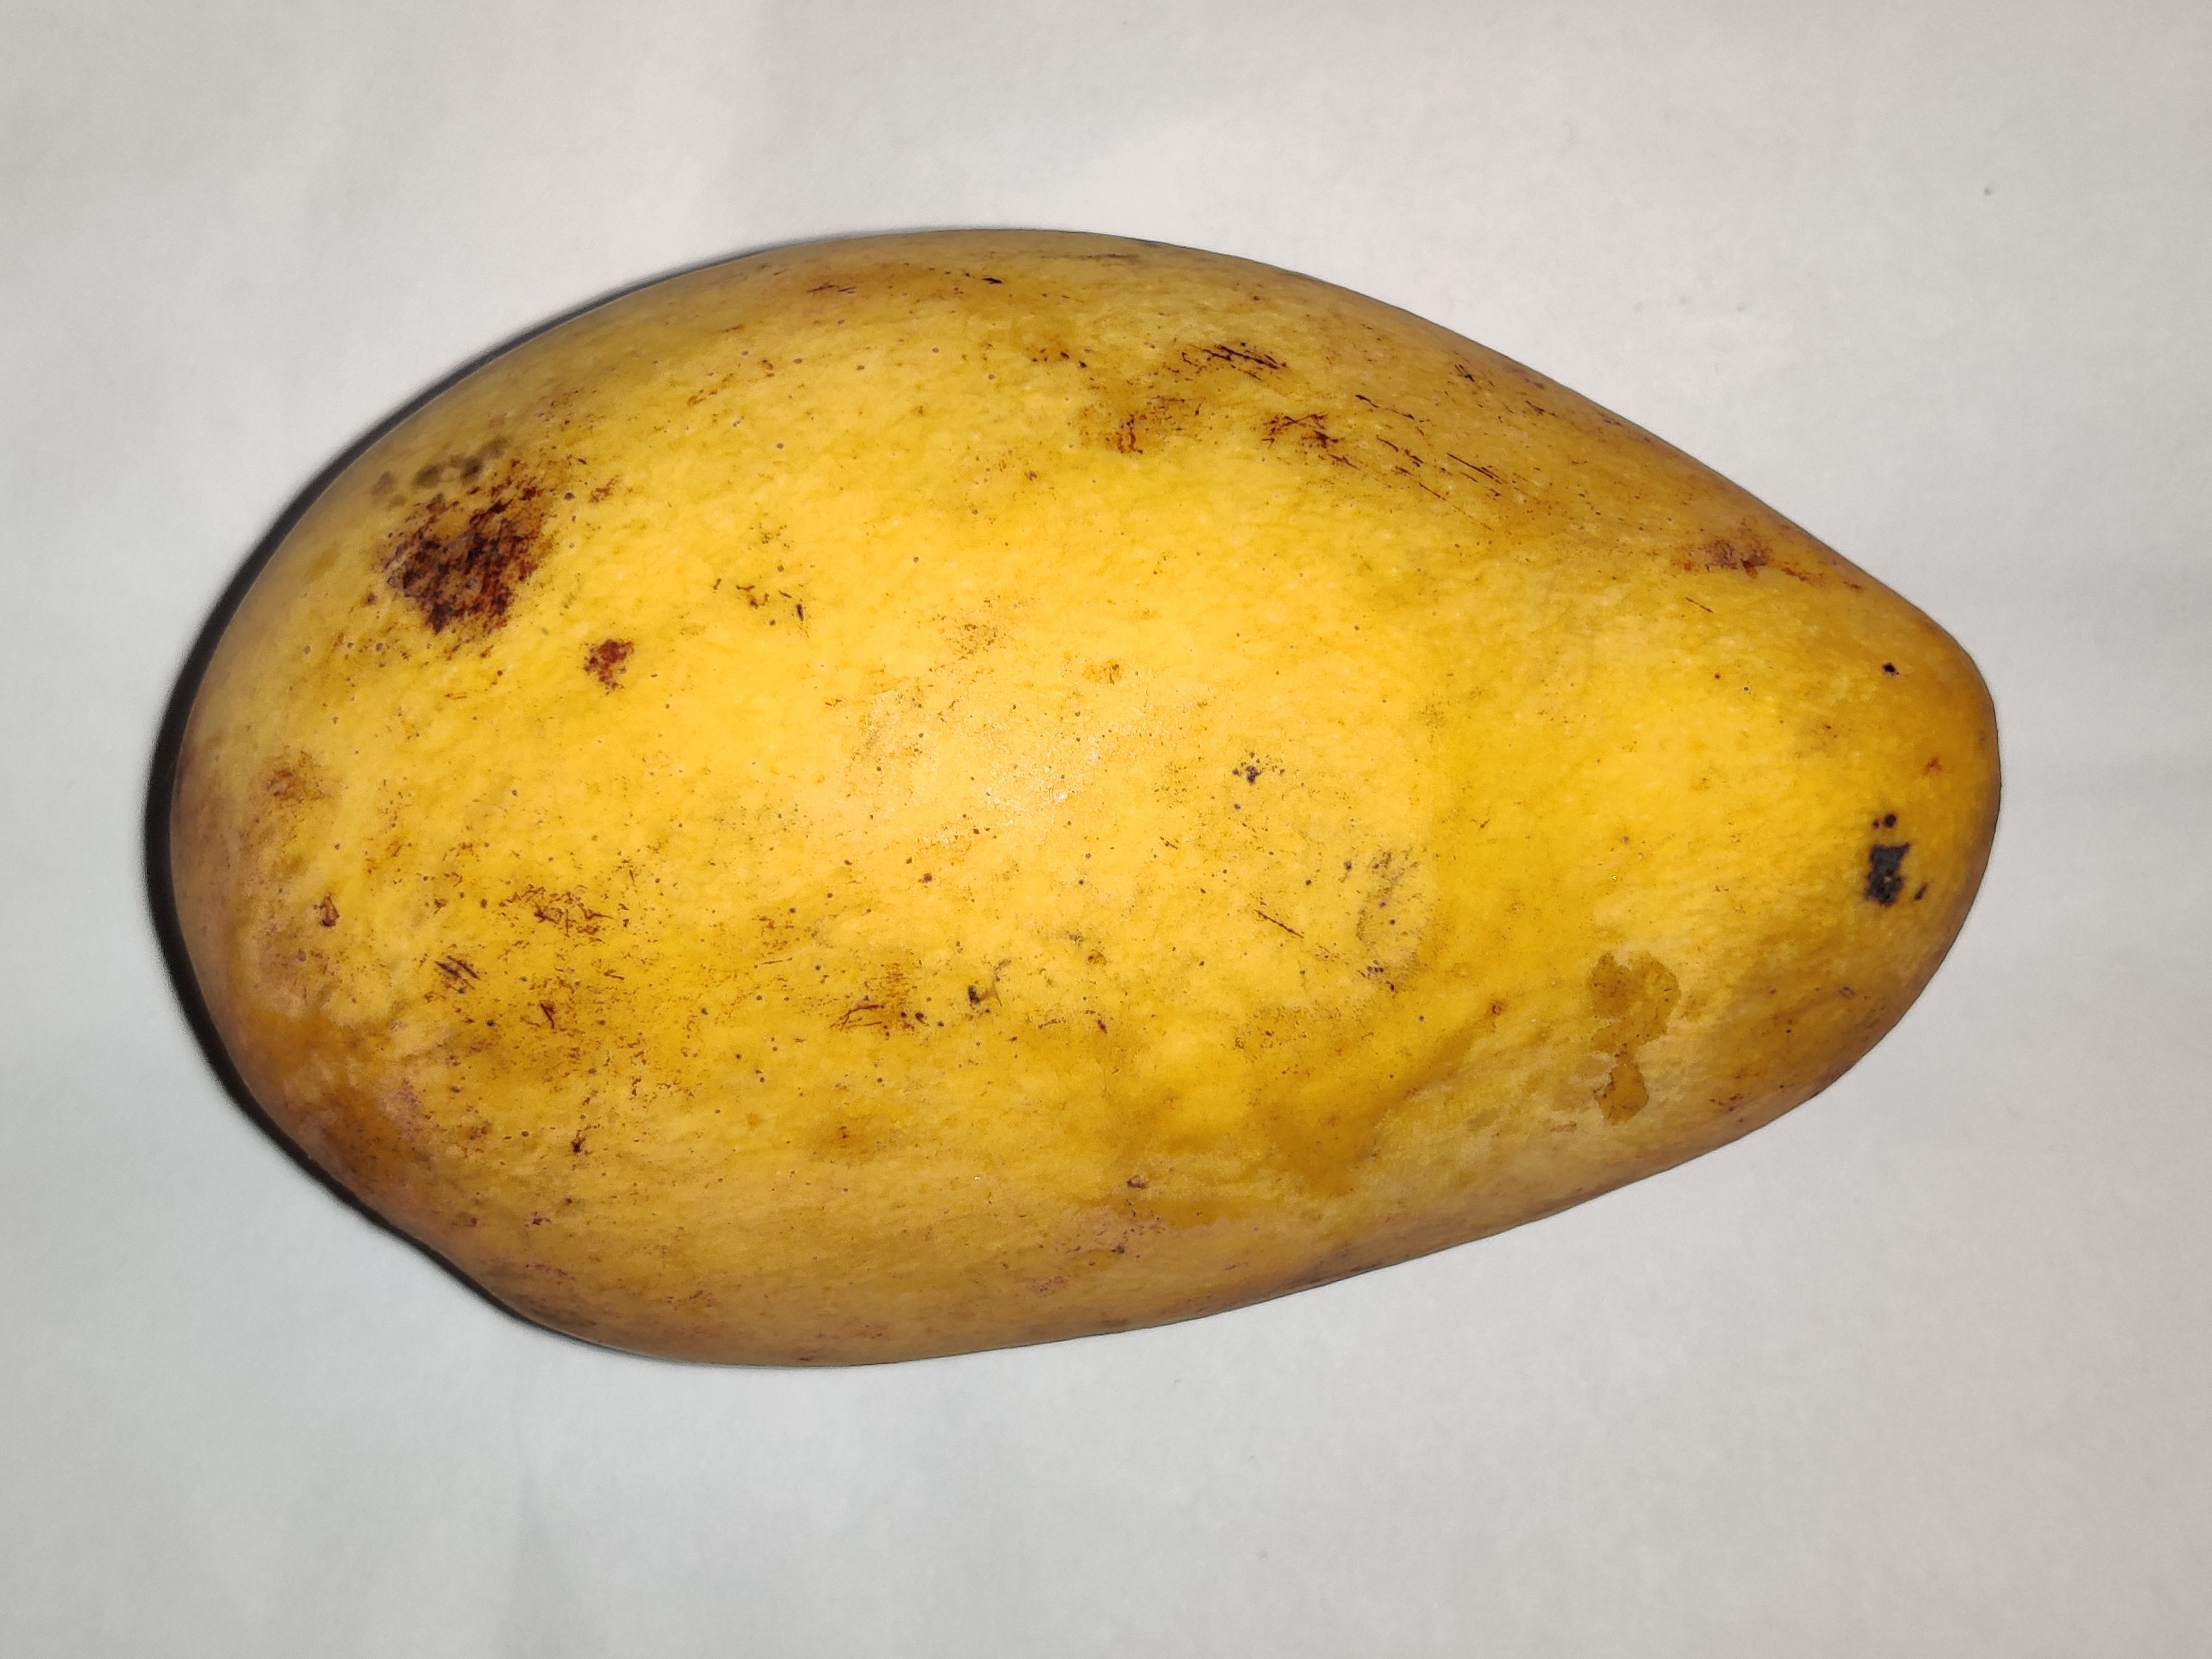
Fruit: mango
Grade: 2nd-grade